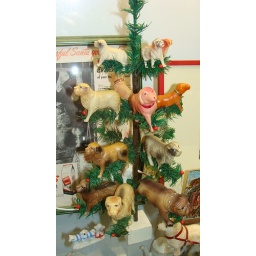
Museum room @ The Golden Glow of Christmas Past convention 2010 in Milwaukee, WIFeather tree with celluloid dogs